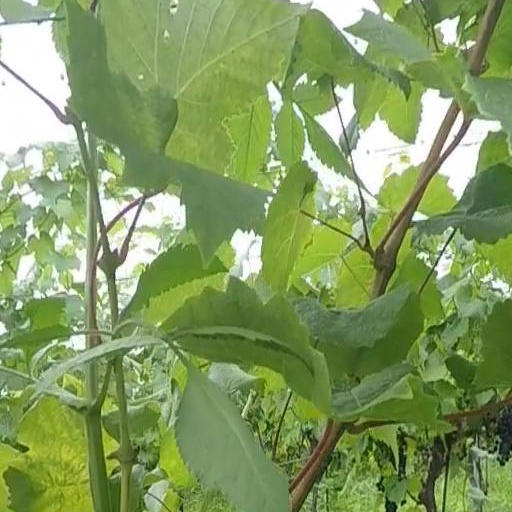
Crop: grape